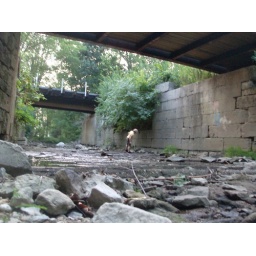
Jenna checking out this old canal. a bridge on the bike trail runs over it.